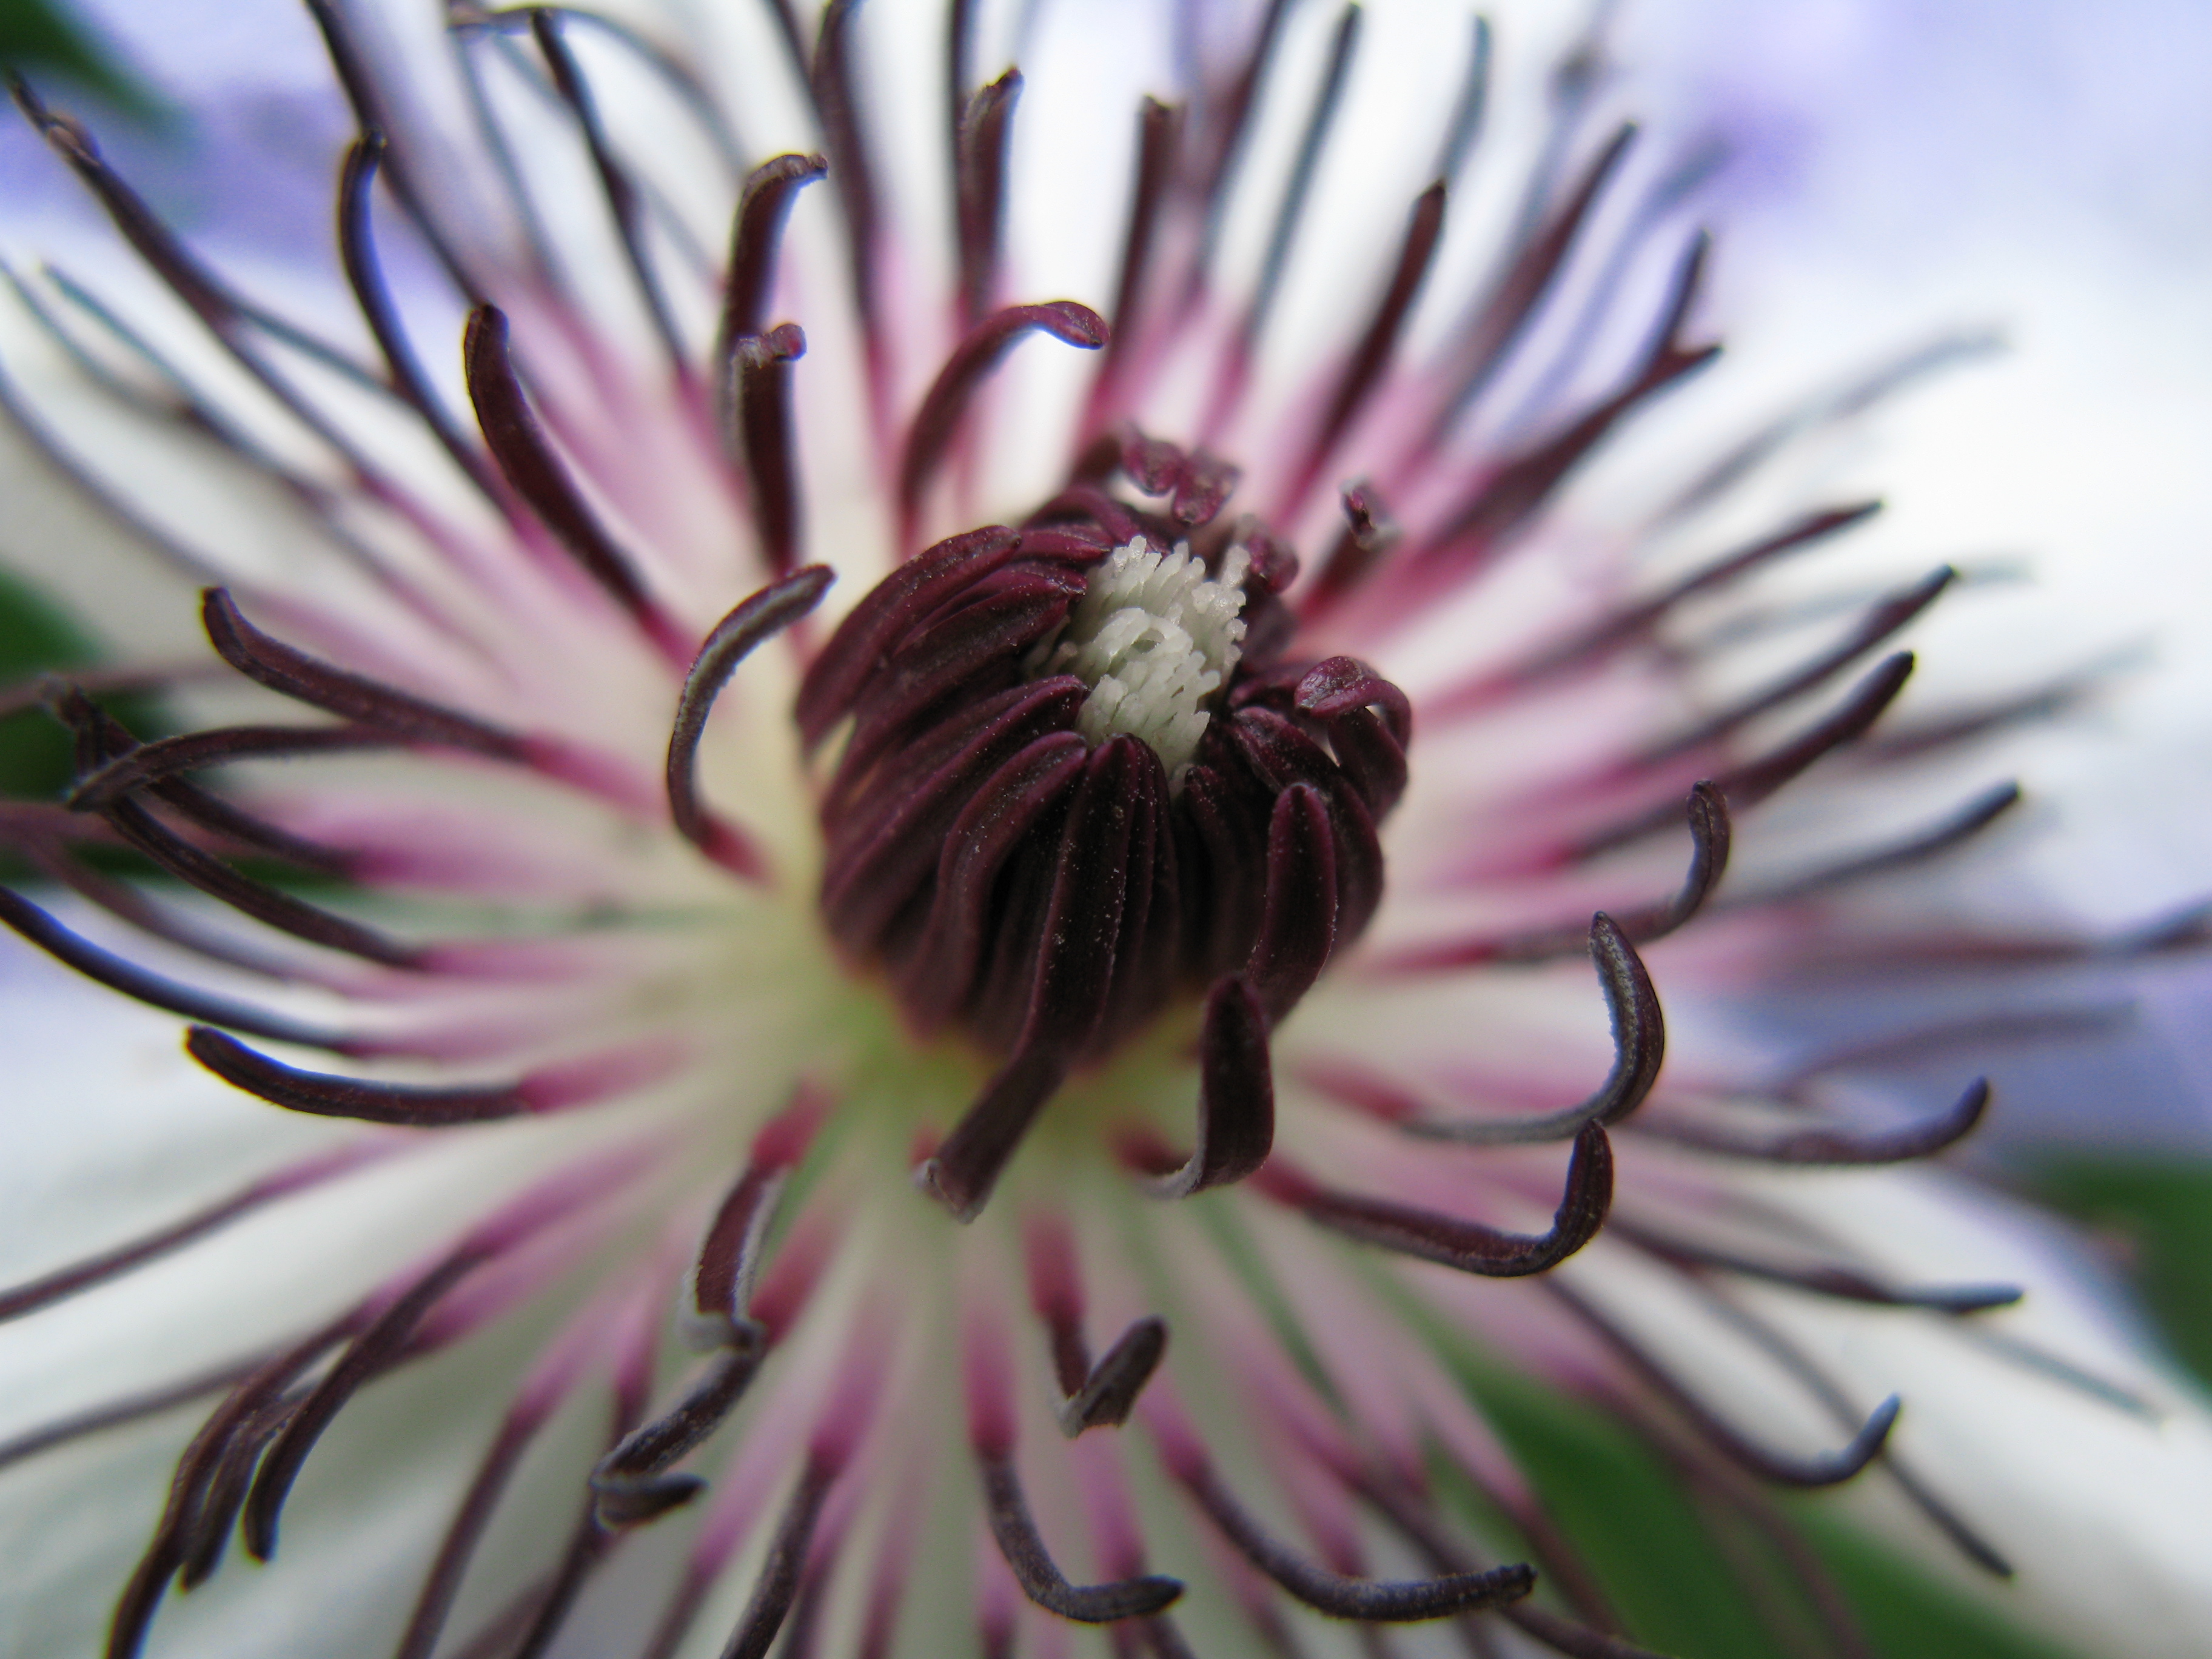
blossom, plant, photography, flower, purple, petal, high, botany, flora, wildflower, close up, hires, clematis, flowerpicturesnolimits, macrophotosnolimits, hi, res, powershotg7, macro photography, flowering plant, daisy family, plant stem, land plant